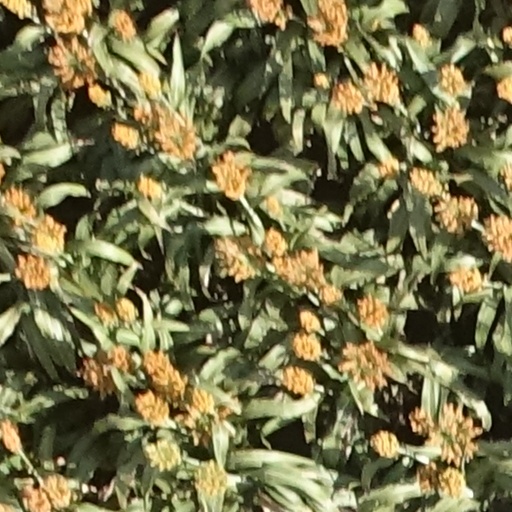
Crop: sorghum